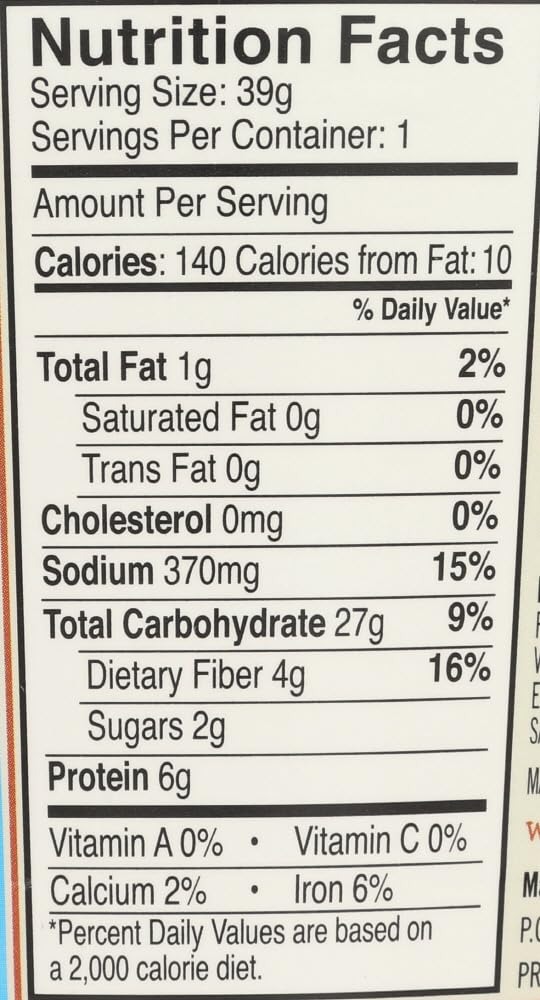
Item Name: Dr. McDougall's Lower Sodium Vegan Soup Cup Chicken Noodle -- 1.4 oz - 2 pc
Value: 2.0
Unit: Count

Price: 16.26